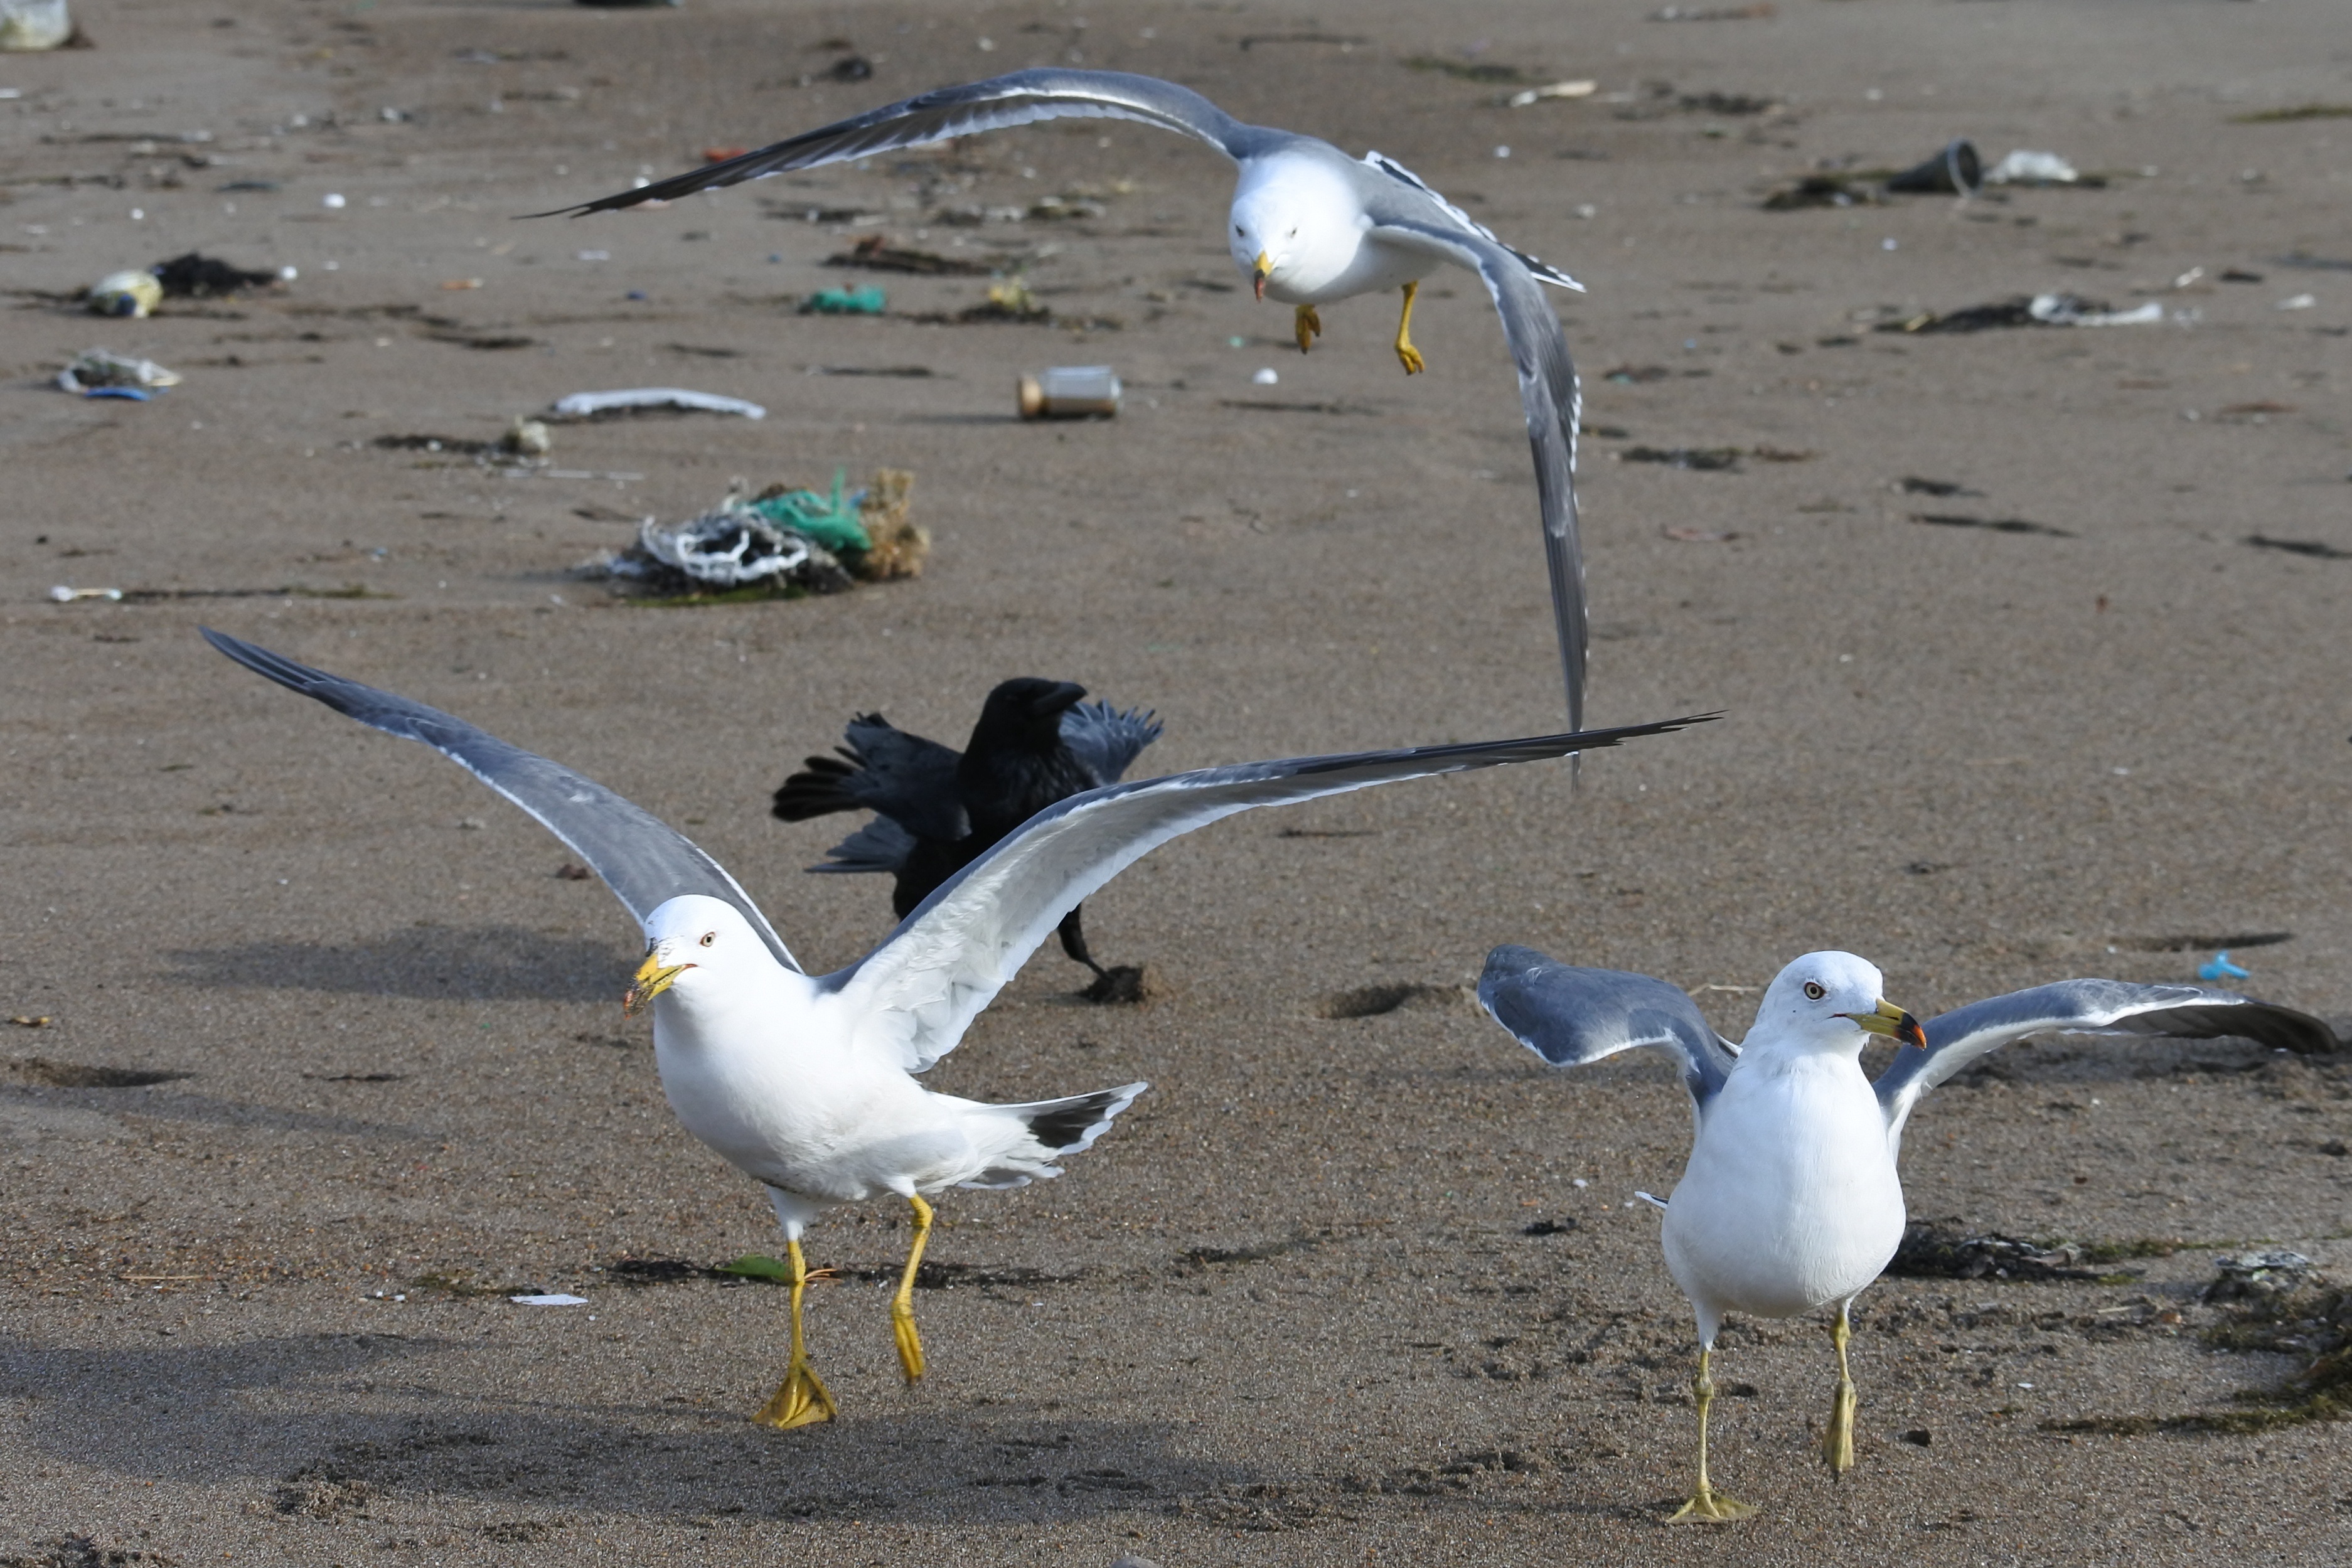
beach, sea, bird, wing, animal, seabird, seagull, wildlife, gull, beak, natural, fauna, wild animal, free, vertebrate, egret, albatross, shorebird, sea gull, charadriiformes, european herring gull